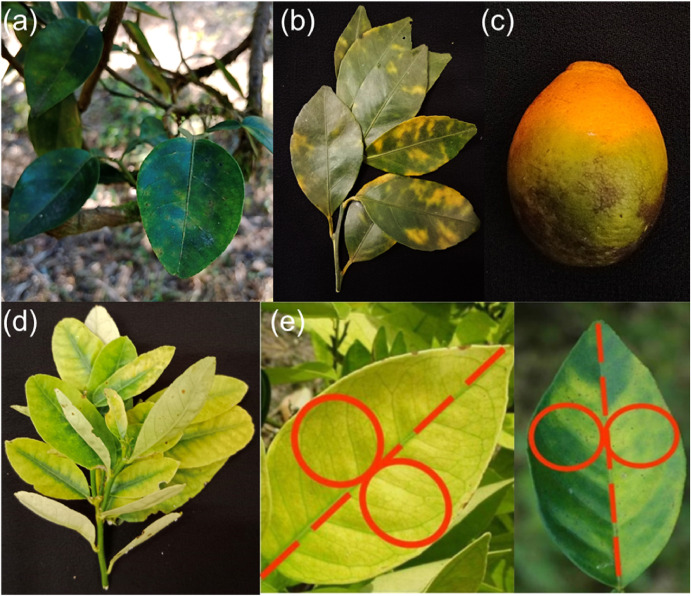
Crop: unknown
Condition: citrus_greening_disease